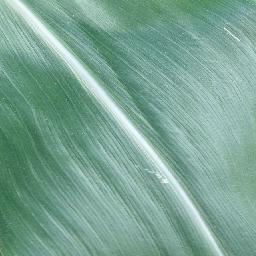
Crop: corn
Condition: (maize)_healthy